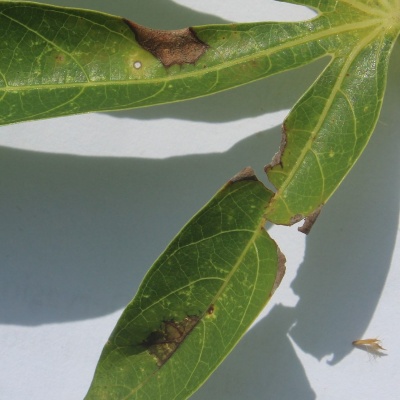
Crop: Cassava
Condition: bacterial blight